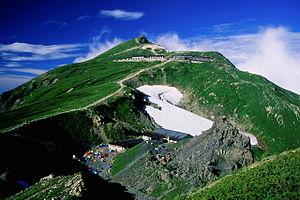
Le mont Shirouma est une montagne du Japon. Culminant à 2 932 mètres, il est le plus haut sommet du groupe Hakuba des monts Hida et l'un des plus prisés des randonneurs japonais. Il est également l'un des rares sommets du Japon recouverts de névés, dans le Shirouma Dai Sekkei.